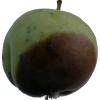
Label: Apple 12